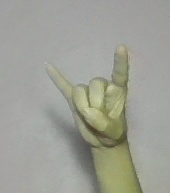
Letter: la